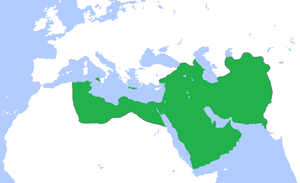
Une alliance abbasido-carolingienne a été tentée et partiellement formée au cours des huitième et neuvième siècles au travers d'une série d'ambassades, de rapprochements et des opérations militaires conjointes entre les empires Francs carolingiens et le califat abbasside ou les souverains musulmans pro-abbasside en Espagne.